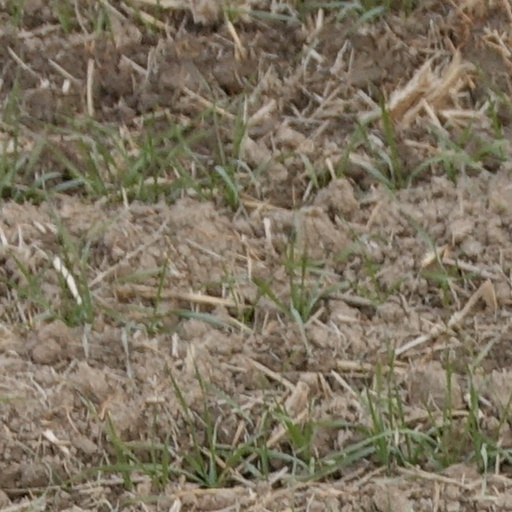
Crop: wheat